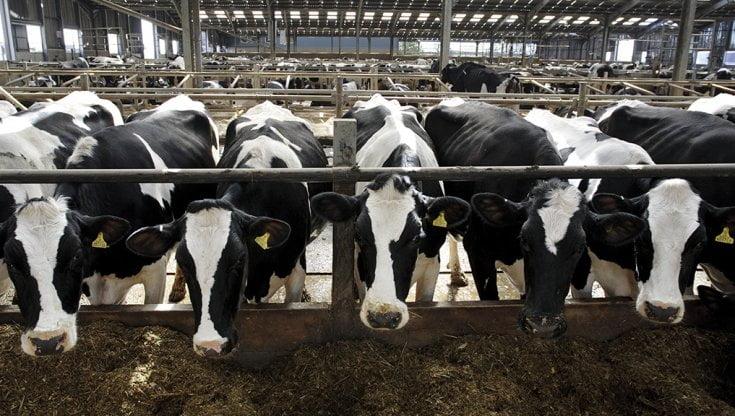
Ng'ombe wa maziwa aina ya [cs]fresian[cs] wamesimama ndani ya banda kubwa ya kisasa wakiwa wamesongamana mstari mmoja wakila au kusubiri kulishwa.Banda lina paa la chuma lenye mwangaza wa kutosha ikiwa na nafasi nyingi za mifugo na miundo mbinu ya kufungia kwa wingi.Mazingira ni safi na yaliyodhibitishwa vizuri.